East Tennessee Railway

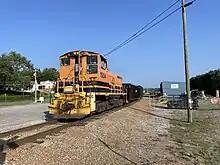
A Quebec & Gatineau Railway engine from another Genessee & Wyoming operation switches the Omni scrapyard in Johnson City

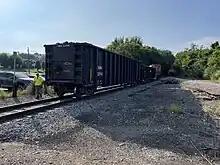
The conductor is flagging Alabama Street as the crew shoves back to the yard with loads from the Omni scrapyard in Johnson City, TN.

The current standard gauge railroad is a remnant of a larger, narrow gauge railroad, the East Tennessee and Western North Carolina Railroad, chartered in 1866 to haul iron ore from Cranberry, North Carolina to Johnson City across the Appalachian Mountains. Through an acquisition and track extensions, the railroad grew to serve Boone, North Carolina and Saginaw, North Carolina. ET&WNC used dual gauge tracks between Johnson City and Elizabethton; eventually the railroad ceased all narrow gauge operations and only operated standard gauge service on this one section. Later, with a change in ownership this limited line was reorganized as the East Tennessee Railway.